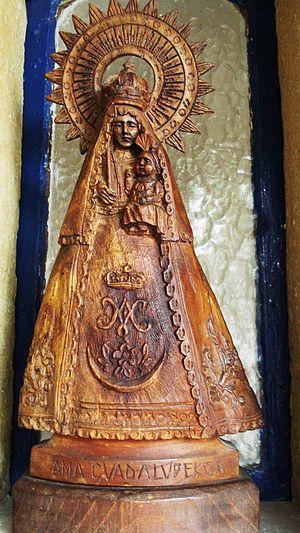
La Mauresque Ama Guadalupekoa
La villa mauresque, inscrite monument historique depuis 2010, est située à Hendaye dans le département des Pyrénées-Atlantiques en région Nouvelle-Aquitaine.